Farnborough International Airshow

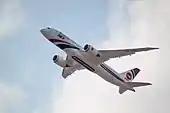
Boeing 787 Dreamliner in 2018

The biggest passenger aircraft to ever appear at Farnborough, the Airbus A380 debuted with a flypast in 2006 while in the midst of its flight-test programme.